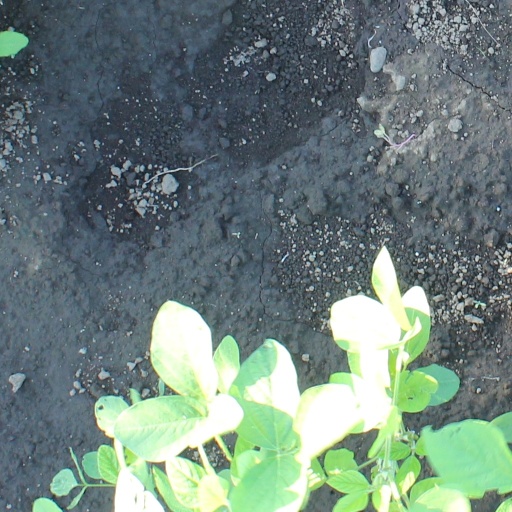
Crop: soybean